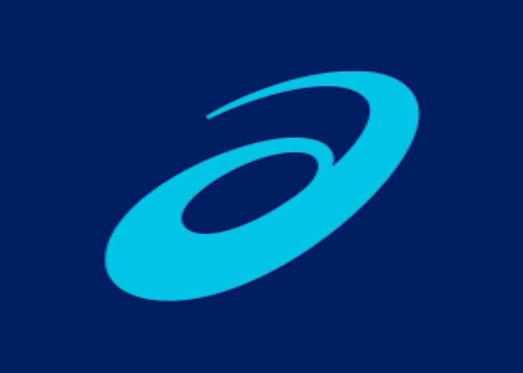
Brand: Asics
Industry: Sports